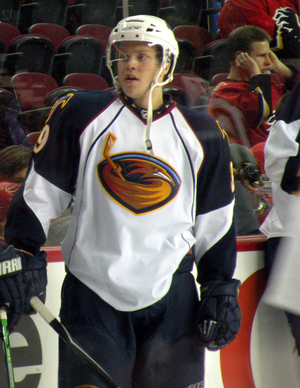
Tobias Enström est un joueur professionnel suédois de hockey sur glace. Il est issu d'une famille de joueurs de hockey avec ses deux frères cadets, Tommy et Thomas, et sa sœur, Tina.
Les Thrashers d’Atlanta sont une franchise professionnelle de hockey sur glace d’Amérique du Nord qui évoluait dans la Ligue nationale de hockey entre 1999 et 2011. Basés à Atlanta dans l’État de la Géorgie aux États-Unis, ils jouent leurs rencontres à domicile dans la salle du Philips Arena. Ils se qualifient pour la première et unique fois pour les séries éliminatoires de la Coupe Stanley en 2006-2007 mais sont éliminés dès le premier tour en quatre rencontres par les Rangers de New York.